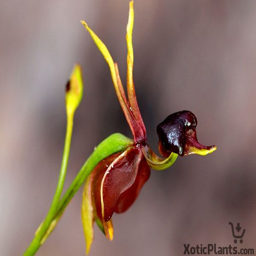
flowers that look like something else